Our Top Ten Treasures

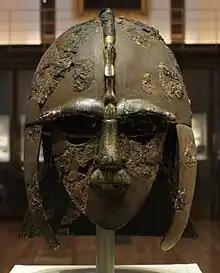
The Sutton Hoo helmet

Our Top Ten Treasures was a 2003 special episode of the BBC Television series "Meet the Ancestors" which profiled the ten most important treasures unearthed in Britain, as voted for by a panel of experts from the British Museum.